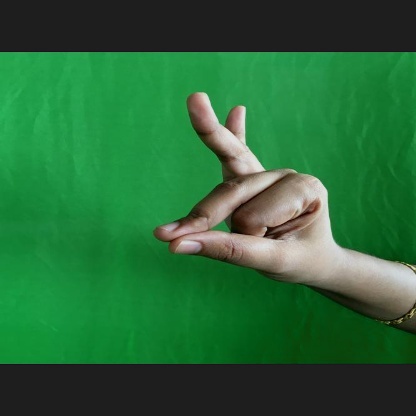
Mudra: Bramaram